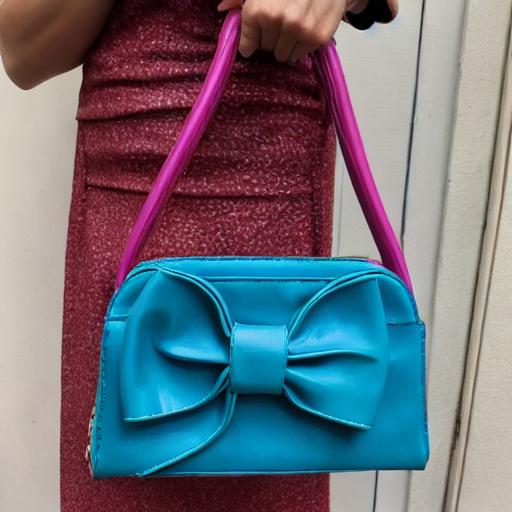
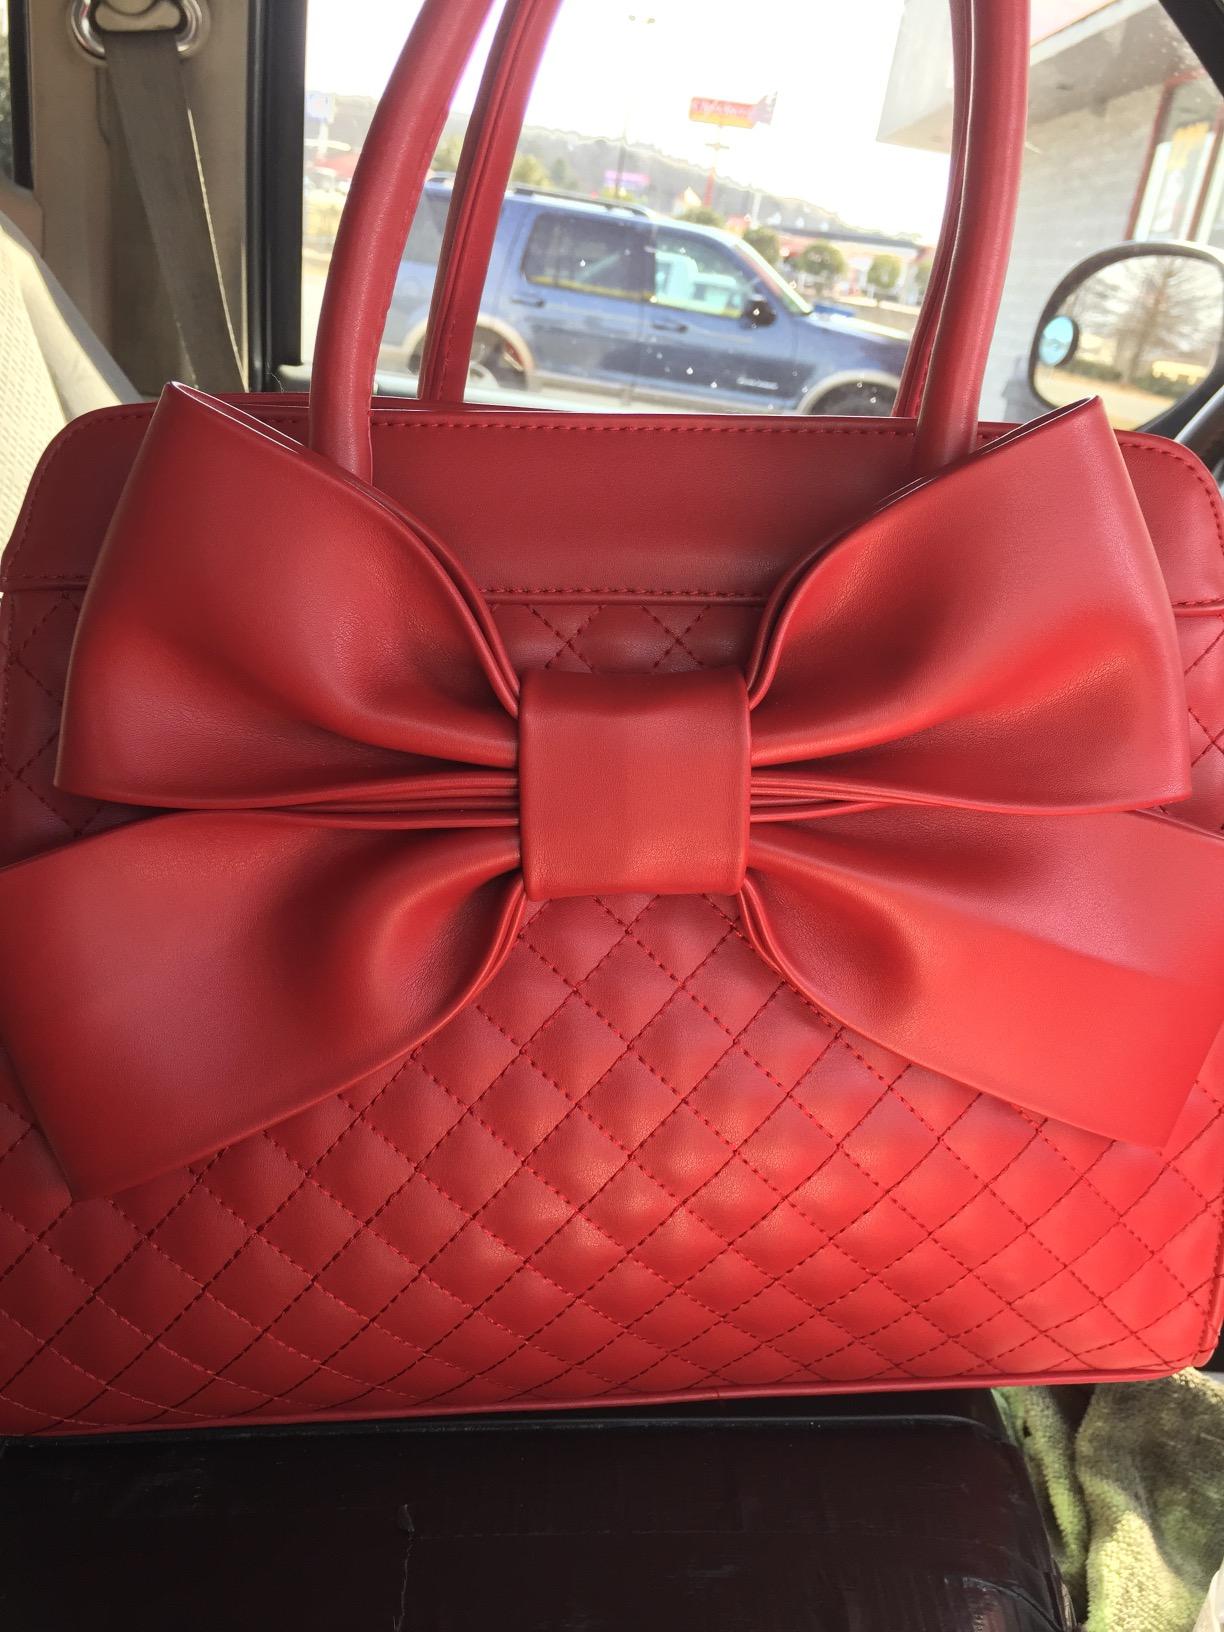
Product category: accessories_handbag
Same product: no